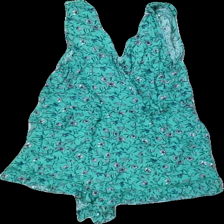
View: front
Type: Top
Category: Ladies
Brand: Gina Tricot
Colors: Green, White, Black, Blue
Material: 100% viskos
Cut: V-collar
Size: 42
Season: All
Price range: 50-100
Recommended usage: Reuse
Description: jumpsuit